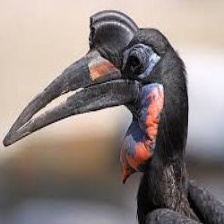
Species: ABYSSINIAN GROUND HORNBILL
Scientific name: BUCORVUS ABYSSINICUS
ImageNet parent category: hornbill